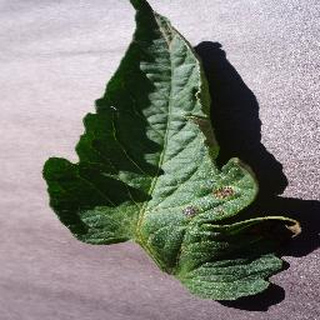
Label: tomato_early_blight